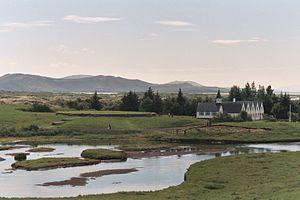
La région du Þingvellir, en Islande. La photographie a été prise depuis les gradins sur le rebord de la faille principale. Taille de l'image